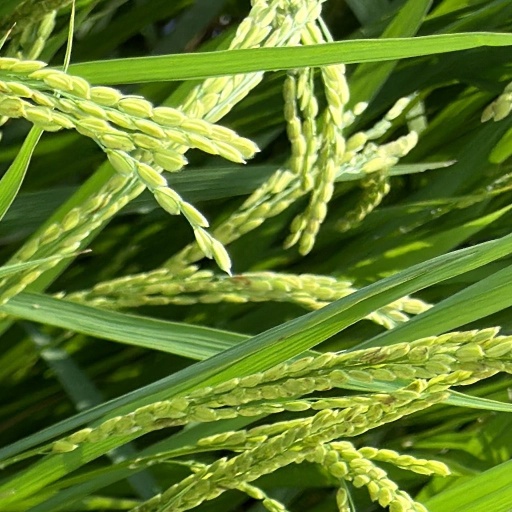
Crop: rice